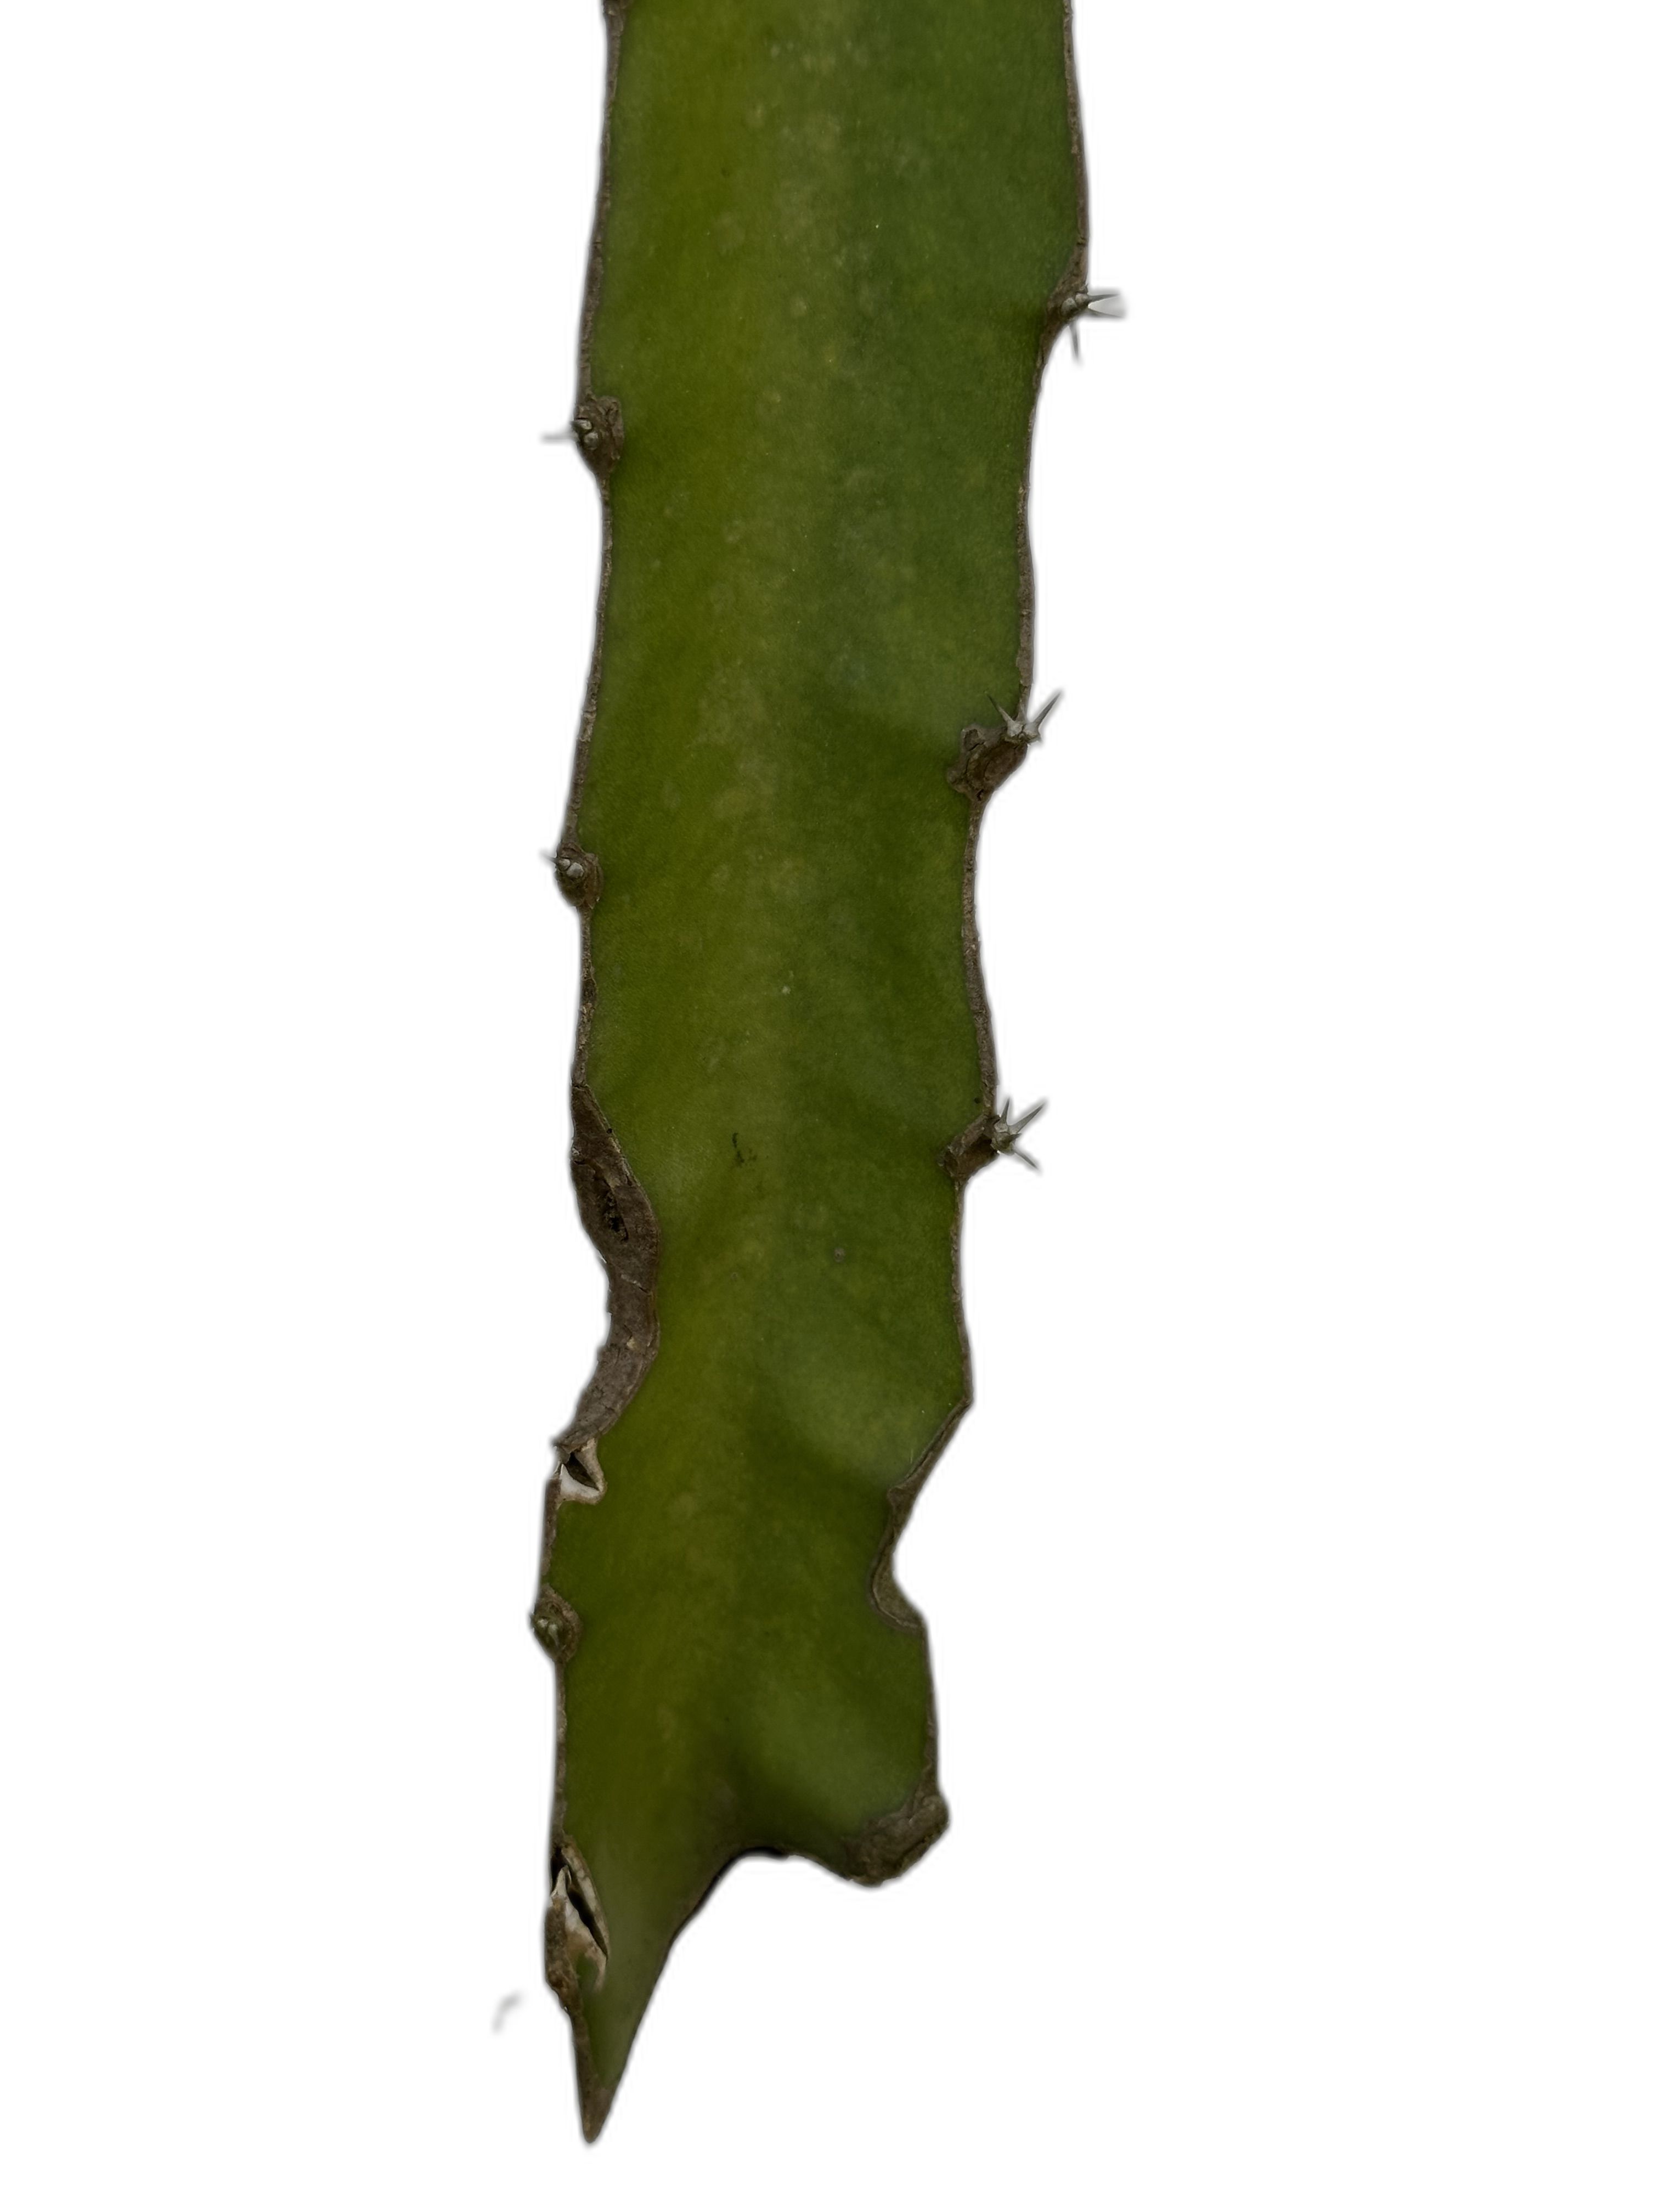
Label: Good leaf